Fiat BR.20 Cicogna

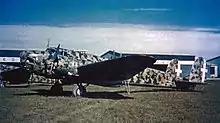
A Fiat B.R.20M of 242 Squadron, 99 Group, 43 Wing, 1940

The Fiat BR.20 was a twin-engine low-wing cantilever monoplane medium bomber. The primary mission of the aircraft was to perform medium-range bombing. The BR.20 was provided with a large number of design features that were very advanced for its time: the aircraft was capable of a maximum speed in excess of and a relatively high cruise speed of , being as fast as the better of its international competitors, such as the Tupolev SB light bomber. In spite of this, the range and payload of the bomber were also comparatively favourable for the era.